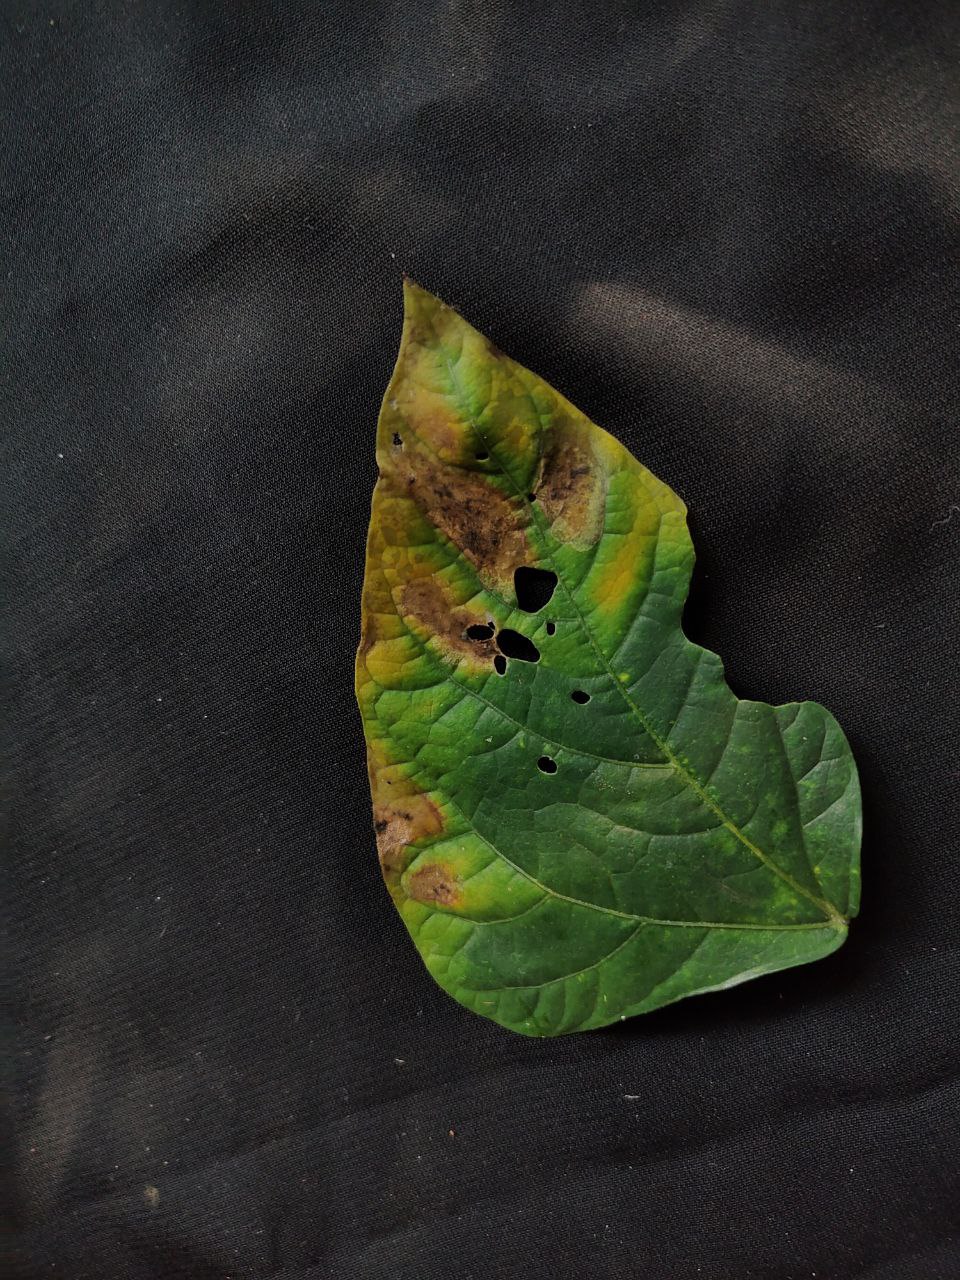
Crop: cowpea
Leaf condition: Bacterial wilt